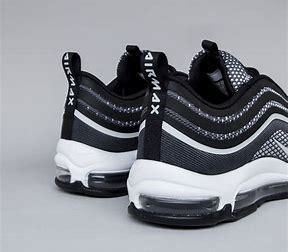
Brand: Nike
Model: Air Max 97 Ultra 17